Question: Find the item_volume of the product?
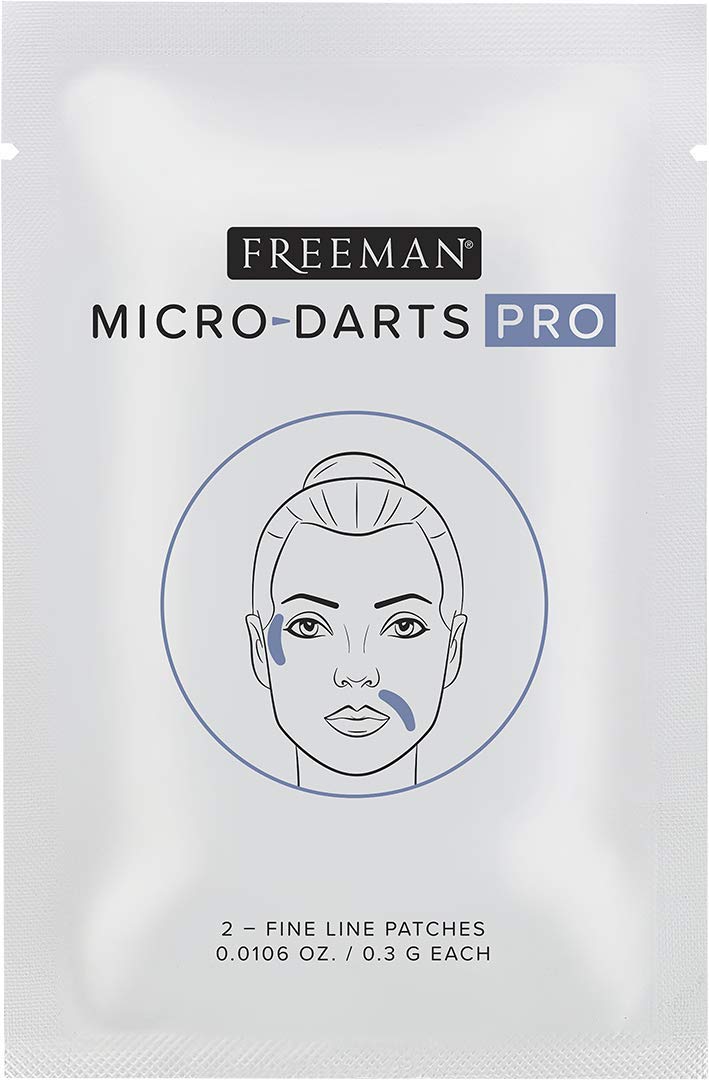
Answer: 0.0106 ounce